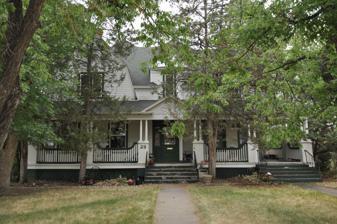
Building: George M. Miles House
Country: United States of America
Year built: 1897
Historic house in Montana, United States United States historic place George M. Miles House U.S. National Register of Historic Places Show map of Montana Show map of the United States Location 28 S. Lake St., Miles City, Montana Coordinates 46°24′27″N 105°50′12″W / 46.40750°N 105.83667°W / 46.40750; -105.83667 Area less than one acre Built 1899 Architectural style Queen Anne NRHP reference No. 82003161 Added to NRHP February 17, 1982 The George M. Miles House is a site on the National Register of Historic Places located in Miles City, Montana , United States.  It was added to the Register on February 17, 1982.  George M. Miles was the nephew of General Nelson A. Miles .  He was a bank president and owner of a local hardware store . It is a two-story irregularly massed Queen Anne -style house.  In 1980 juniper trees obscured the front of the house. It was home of George M. Miles from 1899 to 1913.  Miles was involved in various businesses, including serving as president of the First National Bank from 1907 to 1929. References